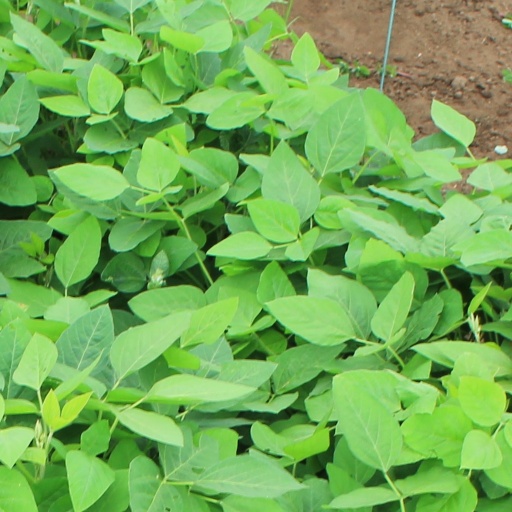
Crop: soybean